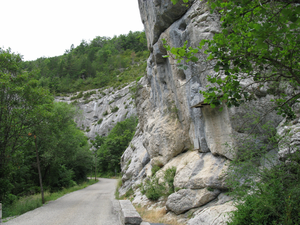
Localisation de la dédicace de Dardanus sur la route de Sisteron à Saint-Geniez (France, Département des Alpes de Haute-Provence).
Saint-Geniez, ou parfois Saint-Geniez-de-Dromon, est une commune française, située dans le département des Alpes-de-Haute-Provence en région Provence-Alpes-Côte d'Azur.
Claudius Postumus Dardanus est un préfet du prétoire des Gaules du début du Vᵉ siècle qui, converti au christianisme, fonda une retraite appelée Theopolis.